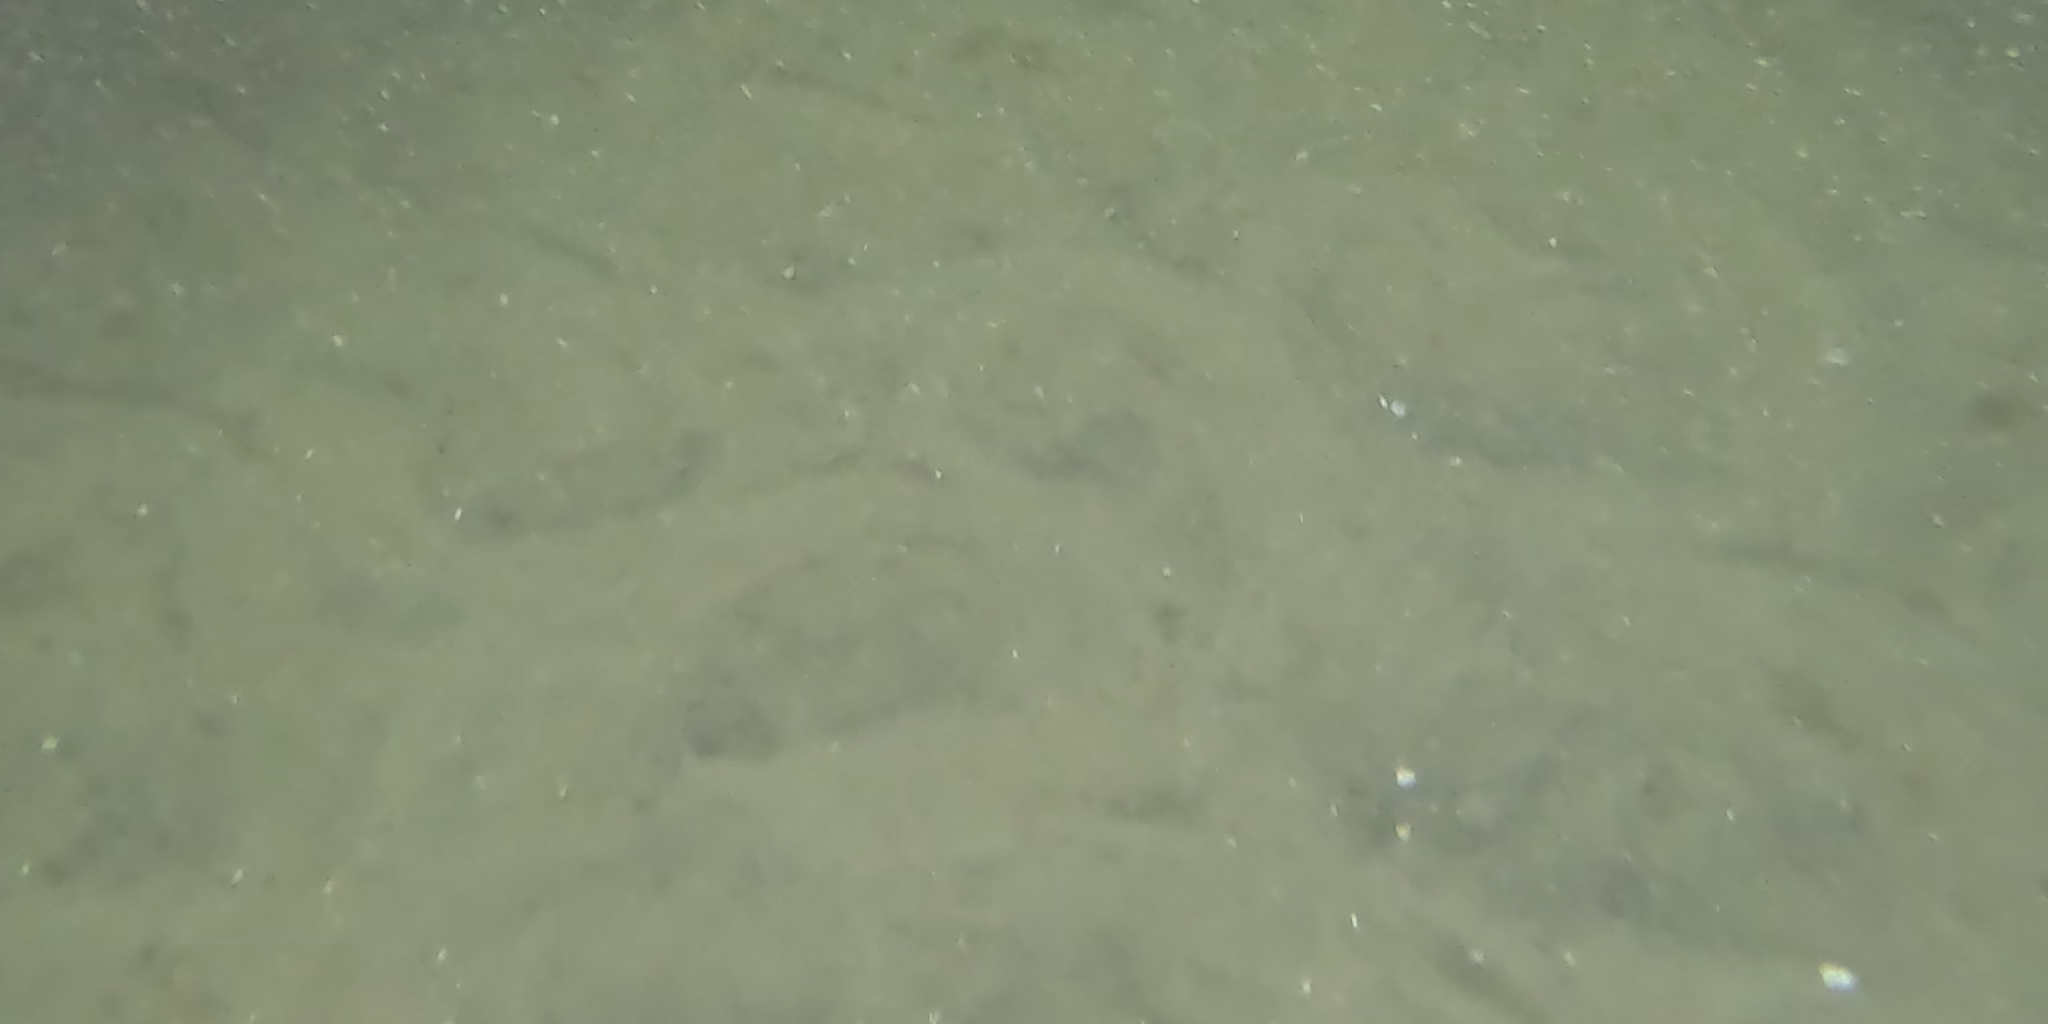
Seabed habitat: sand